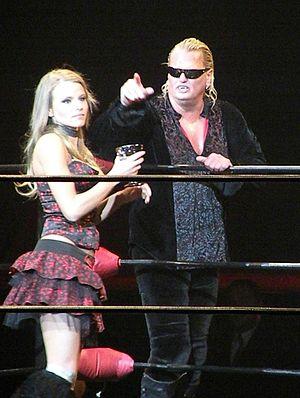
catcheur gangrel a american wrestling rampage 2009 paris